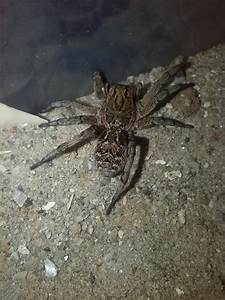
Label: spider